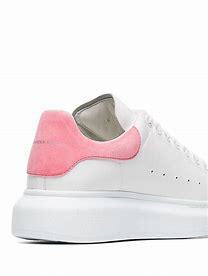
Brand: alexander
Model: mcqueen Oversized